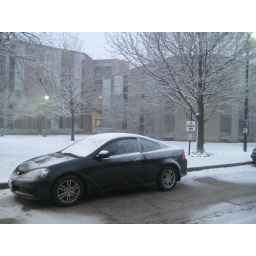
Snow-covered car in front of my building